Simrishamn Municipality

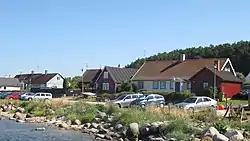
Vitemölla, Simrishamn municipality

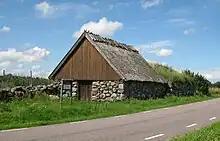
Åkarps brydestua is a barn for flax drying from the 18th century in Simrishamn municipality

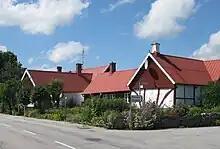
Farm in Rörum, Simrishamn municipality

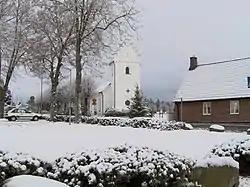
Hammenhögs Kyrka in Hammenhög, Simrishamn Municipality

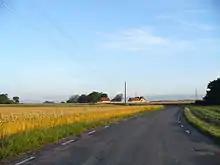
Malarhusen, Simrishamn Municipality

There are 13 urban areas (also called tätorter or localities) in Simrishamn Municipality. In the table they are listed according to the size of the population as of December 31, 2005. The municipal seat is in bold characters.